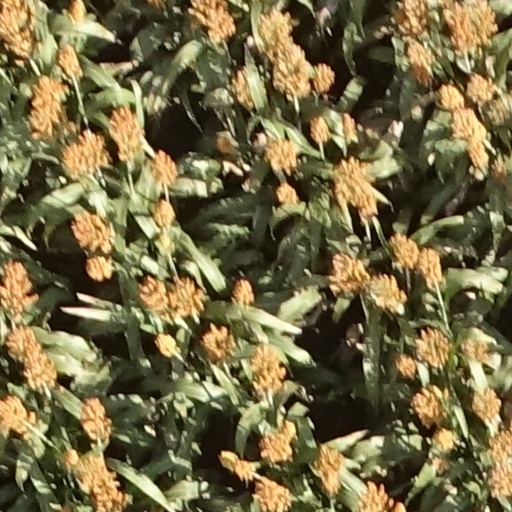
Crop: sorghum